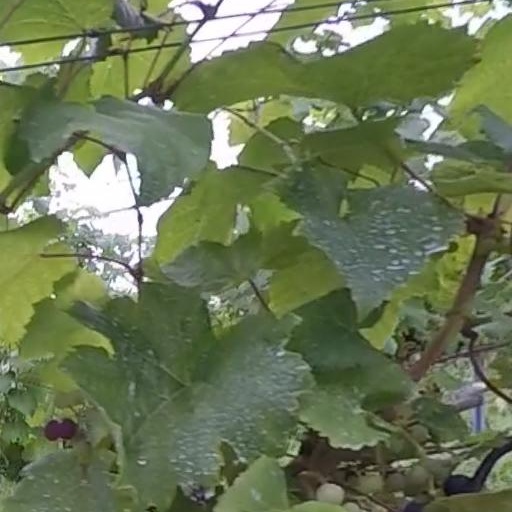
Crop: grape